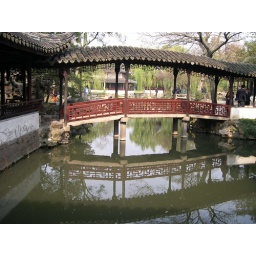
a beautiful inverted image of the corridor bridge in Zhuozheng Garden.